Hot Tub Time Machine

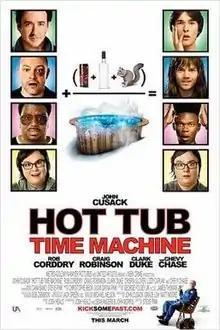
Theatrical release poster

Hot Tub Time Machine is a 2010 American science fiction comedy farce film directed by Steve Pink and written by Josh Heald, Sean Anders, and John Morris. John Cusack, Rob Corddry, Craig Robinson, and Clark Duke star in the film as four men who accidentally time travel back to 1986 using a hot tub and must find a way to return to 2010. The supporting cast includes Sebastian Stan, Crispin Glover, Lizzy Caplan, and Chevy Chase.